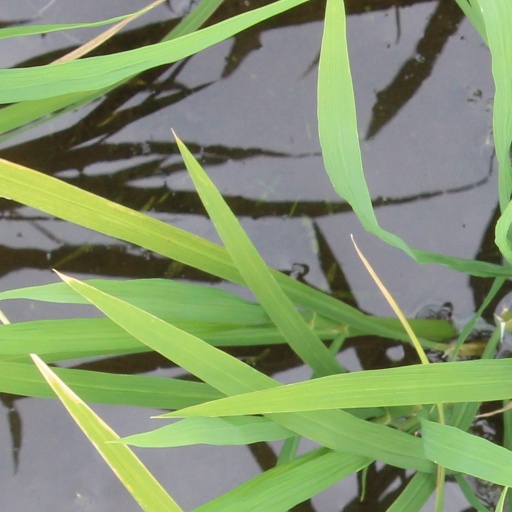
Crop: rice